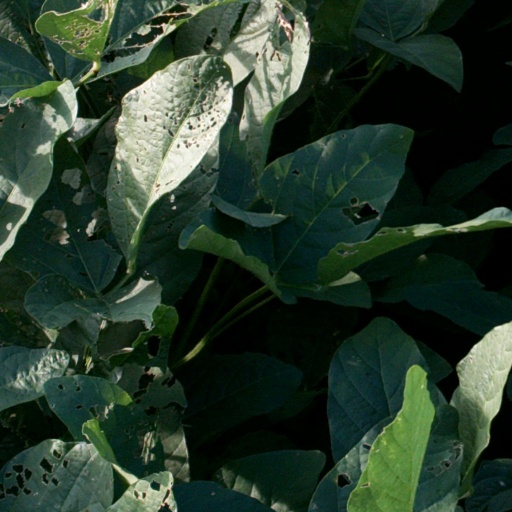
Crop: soybean